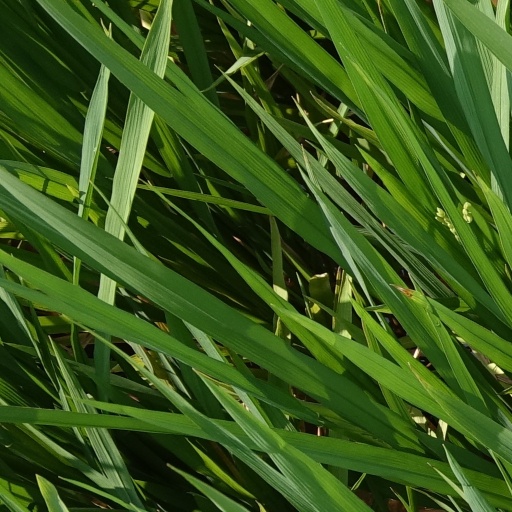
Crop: rice